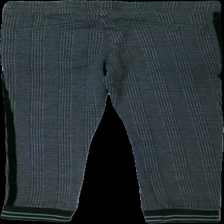
View: back
Type: Trousers
Category: Ladies
Brand: Deval
Colors: Black, Grey
Pattern: Checkered print
Cut: Regular
Size: S
Season: All
Damage location: bottom left
Damage 2 location: middle center
Damage 3 location: bottom right
Price range: 50-100
Recommended usage: Reuse
Description: rutiga byxor med rand på sidan av benen